The Corner (1916 film)

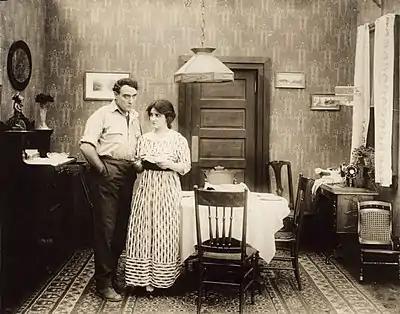
Film still with Mack and Williams

The Corner is a lost 1916 film western written by C. Gardner Sullivan and starring George Fawcett and Willard Mack. One of the extras is then unknown John Gilbert.